Memory management controller (Nintendo)

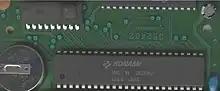
The VRC7 with a post-processor for FM synthesis

The VRC6 (Virtual Rom Controller) is an advanced MMC chip from Konami, supporting bank switching for both program code and graphics as well as a CPU cycle–based IRQ counter, which can also act as a scanline counter. The chip also contains support for three extra sound channels (two square waves of eight duty cycles each, which can be configured to play PCM samples using 100% duty cycle, and one sawtooth wave). It is used in "Akumajō Densetsu", the Japanese version of "", while the Western version uses the MMC5 from Nintendo. Since the Nintendo Entertainment System by design does not allow cartridges to add additional sound channels, the Famicom version's soundtrack was reworked to follow those specifications; the soundtrack for the Western version utilizes the five stock sound channels built into the NES.